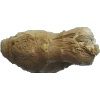
Label: Ginger Root 1